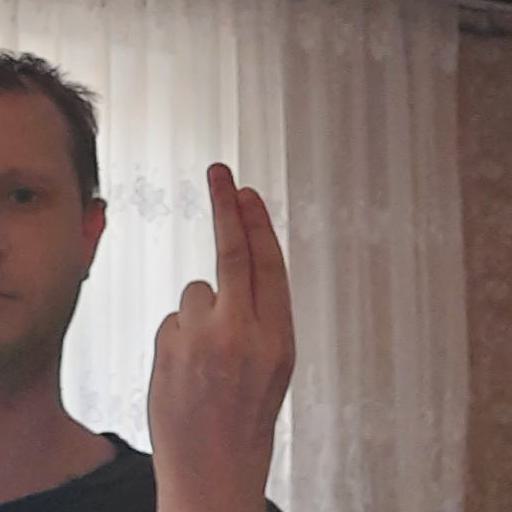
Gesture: two_up_inverted